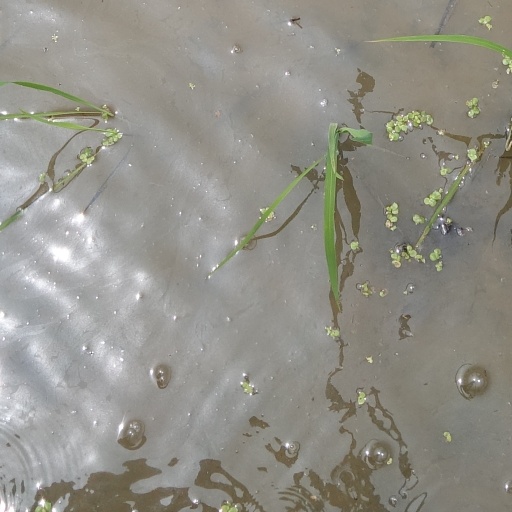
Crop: rice